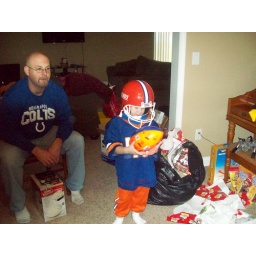
Joe wonders if he should try throwing the ball in the house